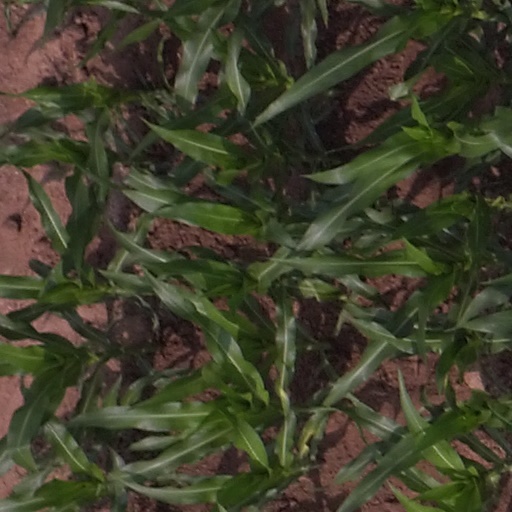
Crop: maize; corn